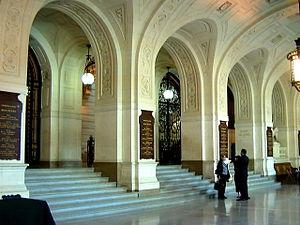
La Sorbonne est un bâtiment du Quartier latin dans le 5ᵉ arrondissement, c'est une propriété de la ville de Paris. Il tire son nom du théologien et chapelain de Saint Louis, du XIIIᵉ siècle, Robert de Sorbon, le fondateur du collège de Sorbonne de l'Université de Paris, collège consacré à la théologie dont il définit ainsi le projet : « Vivre en bonne société, collégialement, moralement et studieusement ». Ce terme de Sorbonne est aussi utilisé par métonymie pour désigner l’ancienne Université de Paris, sous l'Ancien Régime de 1200 à 1793, puis de 1896 à 1971, ainsi que les anciennes facultés des sciences et des lettres de Paris au cours du XIXe siècle. La façade baroque est celle de la chapelle Sainte-Ursule, achevée en 1642. Cette dernière, déconsacrée depuis la loi de séparation des Églises et de l'État, est désormais utilisée pour des réceptions ou des expositions. Le Comité international olympique est fondé à La Sorbonne par Pierre de Coubertin le 23 juin 1894.
Roger Ayrault est un germaniste français, spécialiste de Heinrich von Kleist et du romantisme allemand. Il est notamment connu pour son ouvrage La Genèse du romantisme allemand 1797-1804.